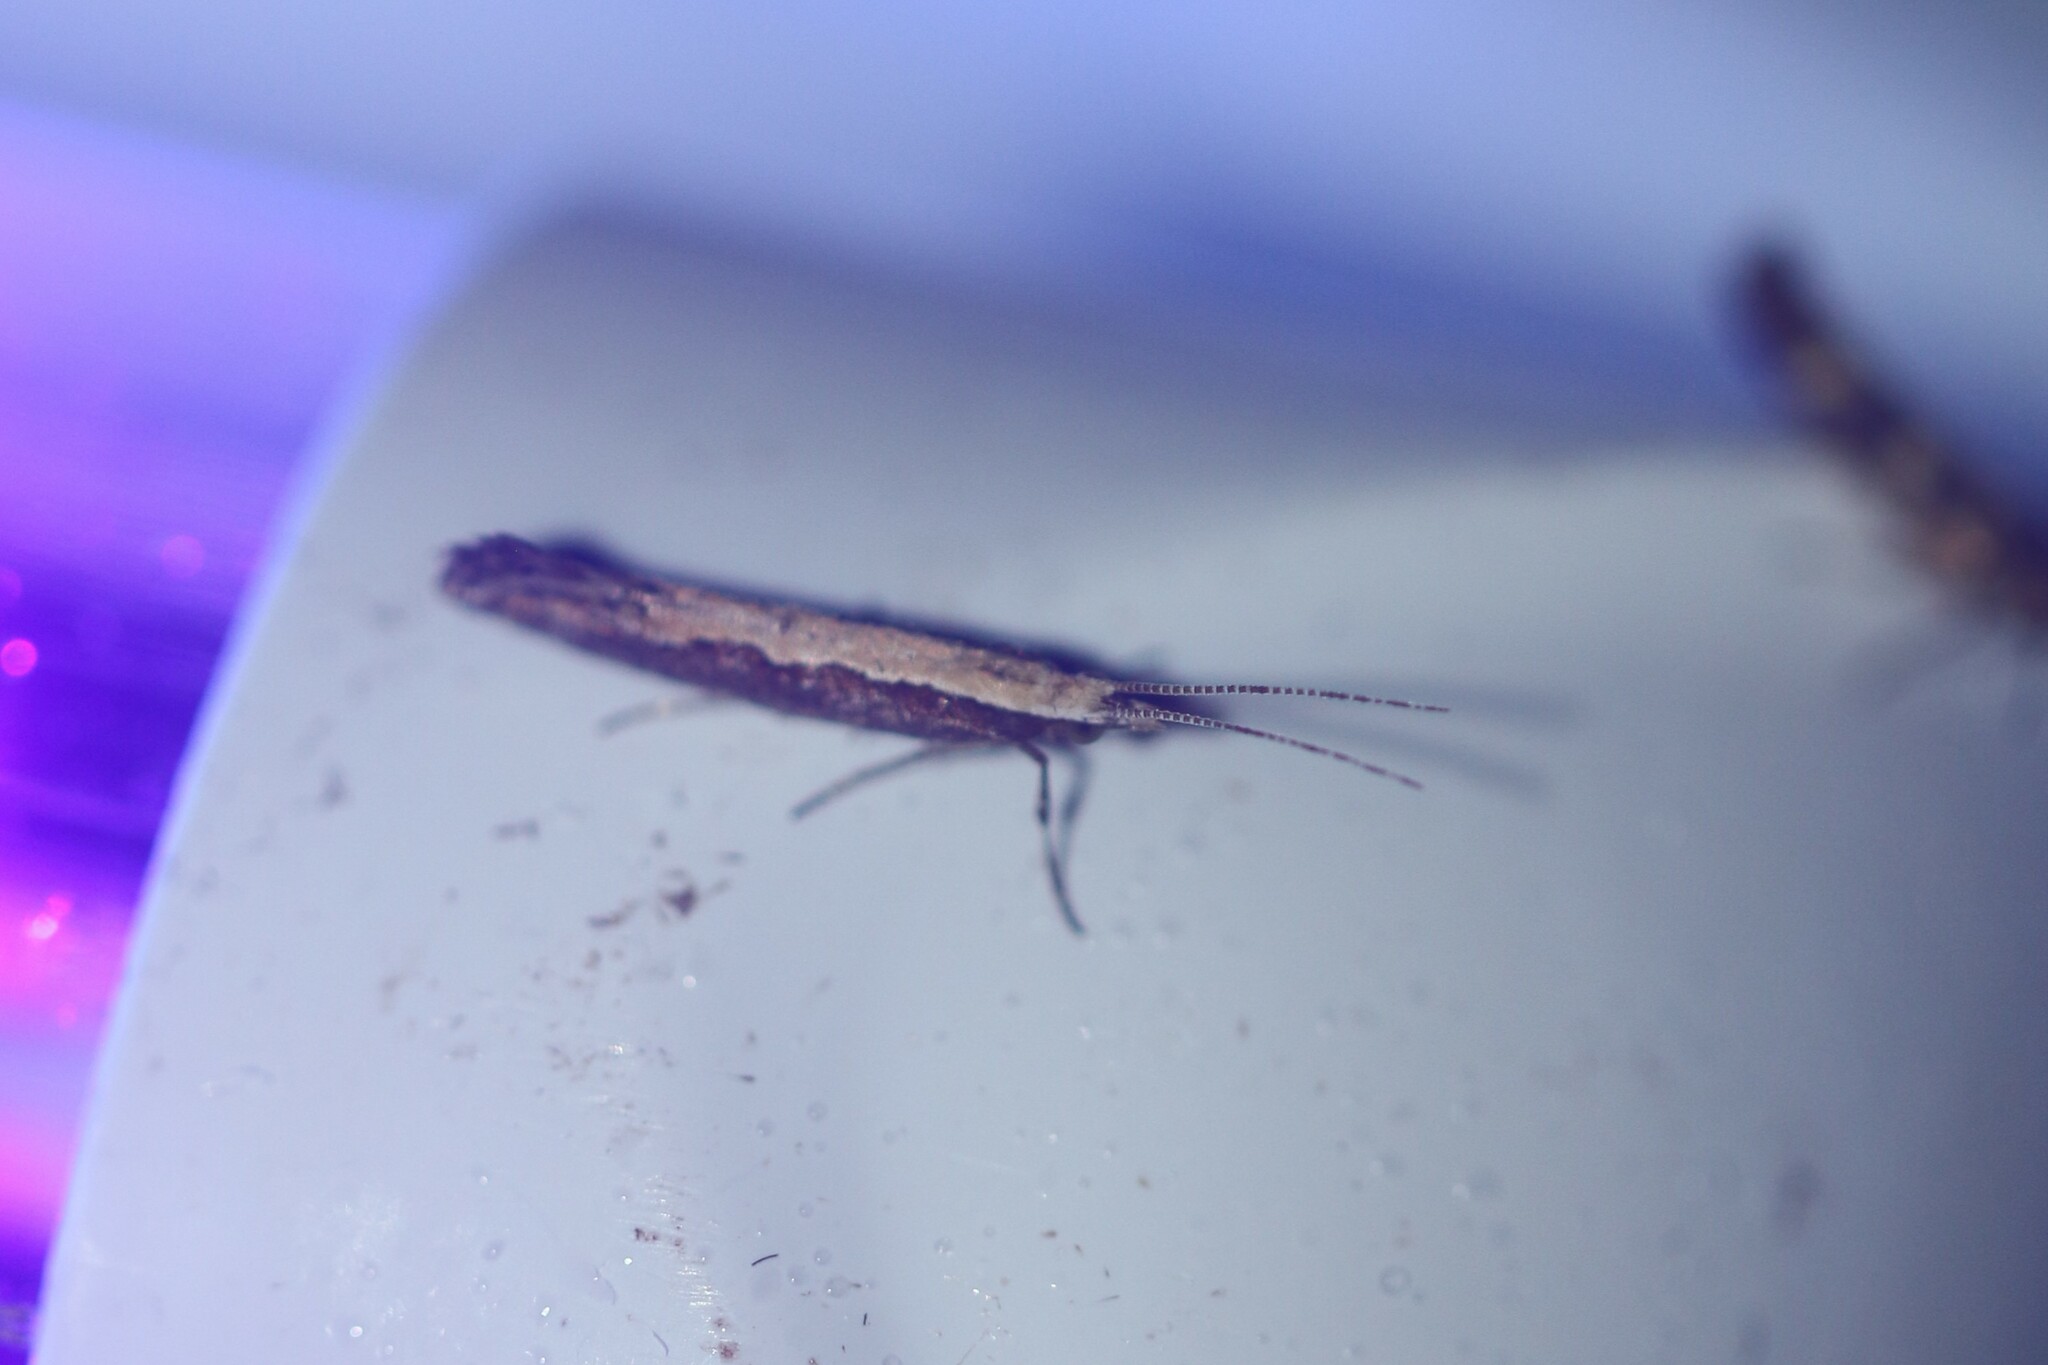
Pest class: diamondback_moth